Albury

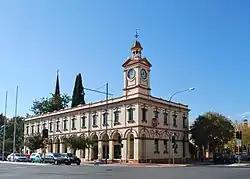
The Albury Post Office in the city centre

In 1934, a Douglas DC-2 airliner of KLM (the "Uiver"), a competitor in the MacRobertson Trophy Air Race (also known as the London to Melbourne Air Race), made an emergency night landing at the town's racecourse after becoming lost during severe thunderstorms. After signalling by Morse code A-L-B-U-R-Y to the lost aircrew by using the entire town's public lighting system, the "Uiver" was guided in to land safely. The makeshift runway at the racecourse was illuminated by the headlights of cars belonging to local residents who had responded to a special news bulletin on ABC radio station 2CO. The next morning many local volunteers helped pull the stranded aircraft out of the mud and the aircraft was able to take off and continue to Melbourne where it won first prize in the race's handicap category and was second overall.